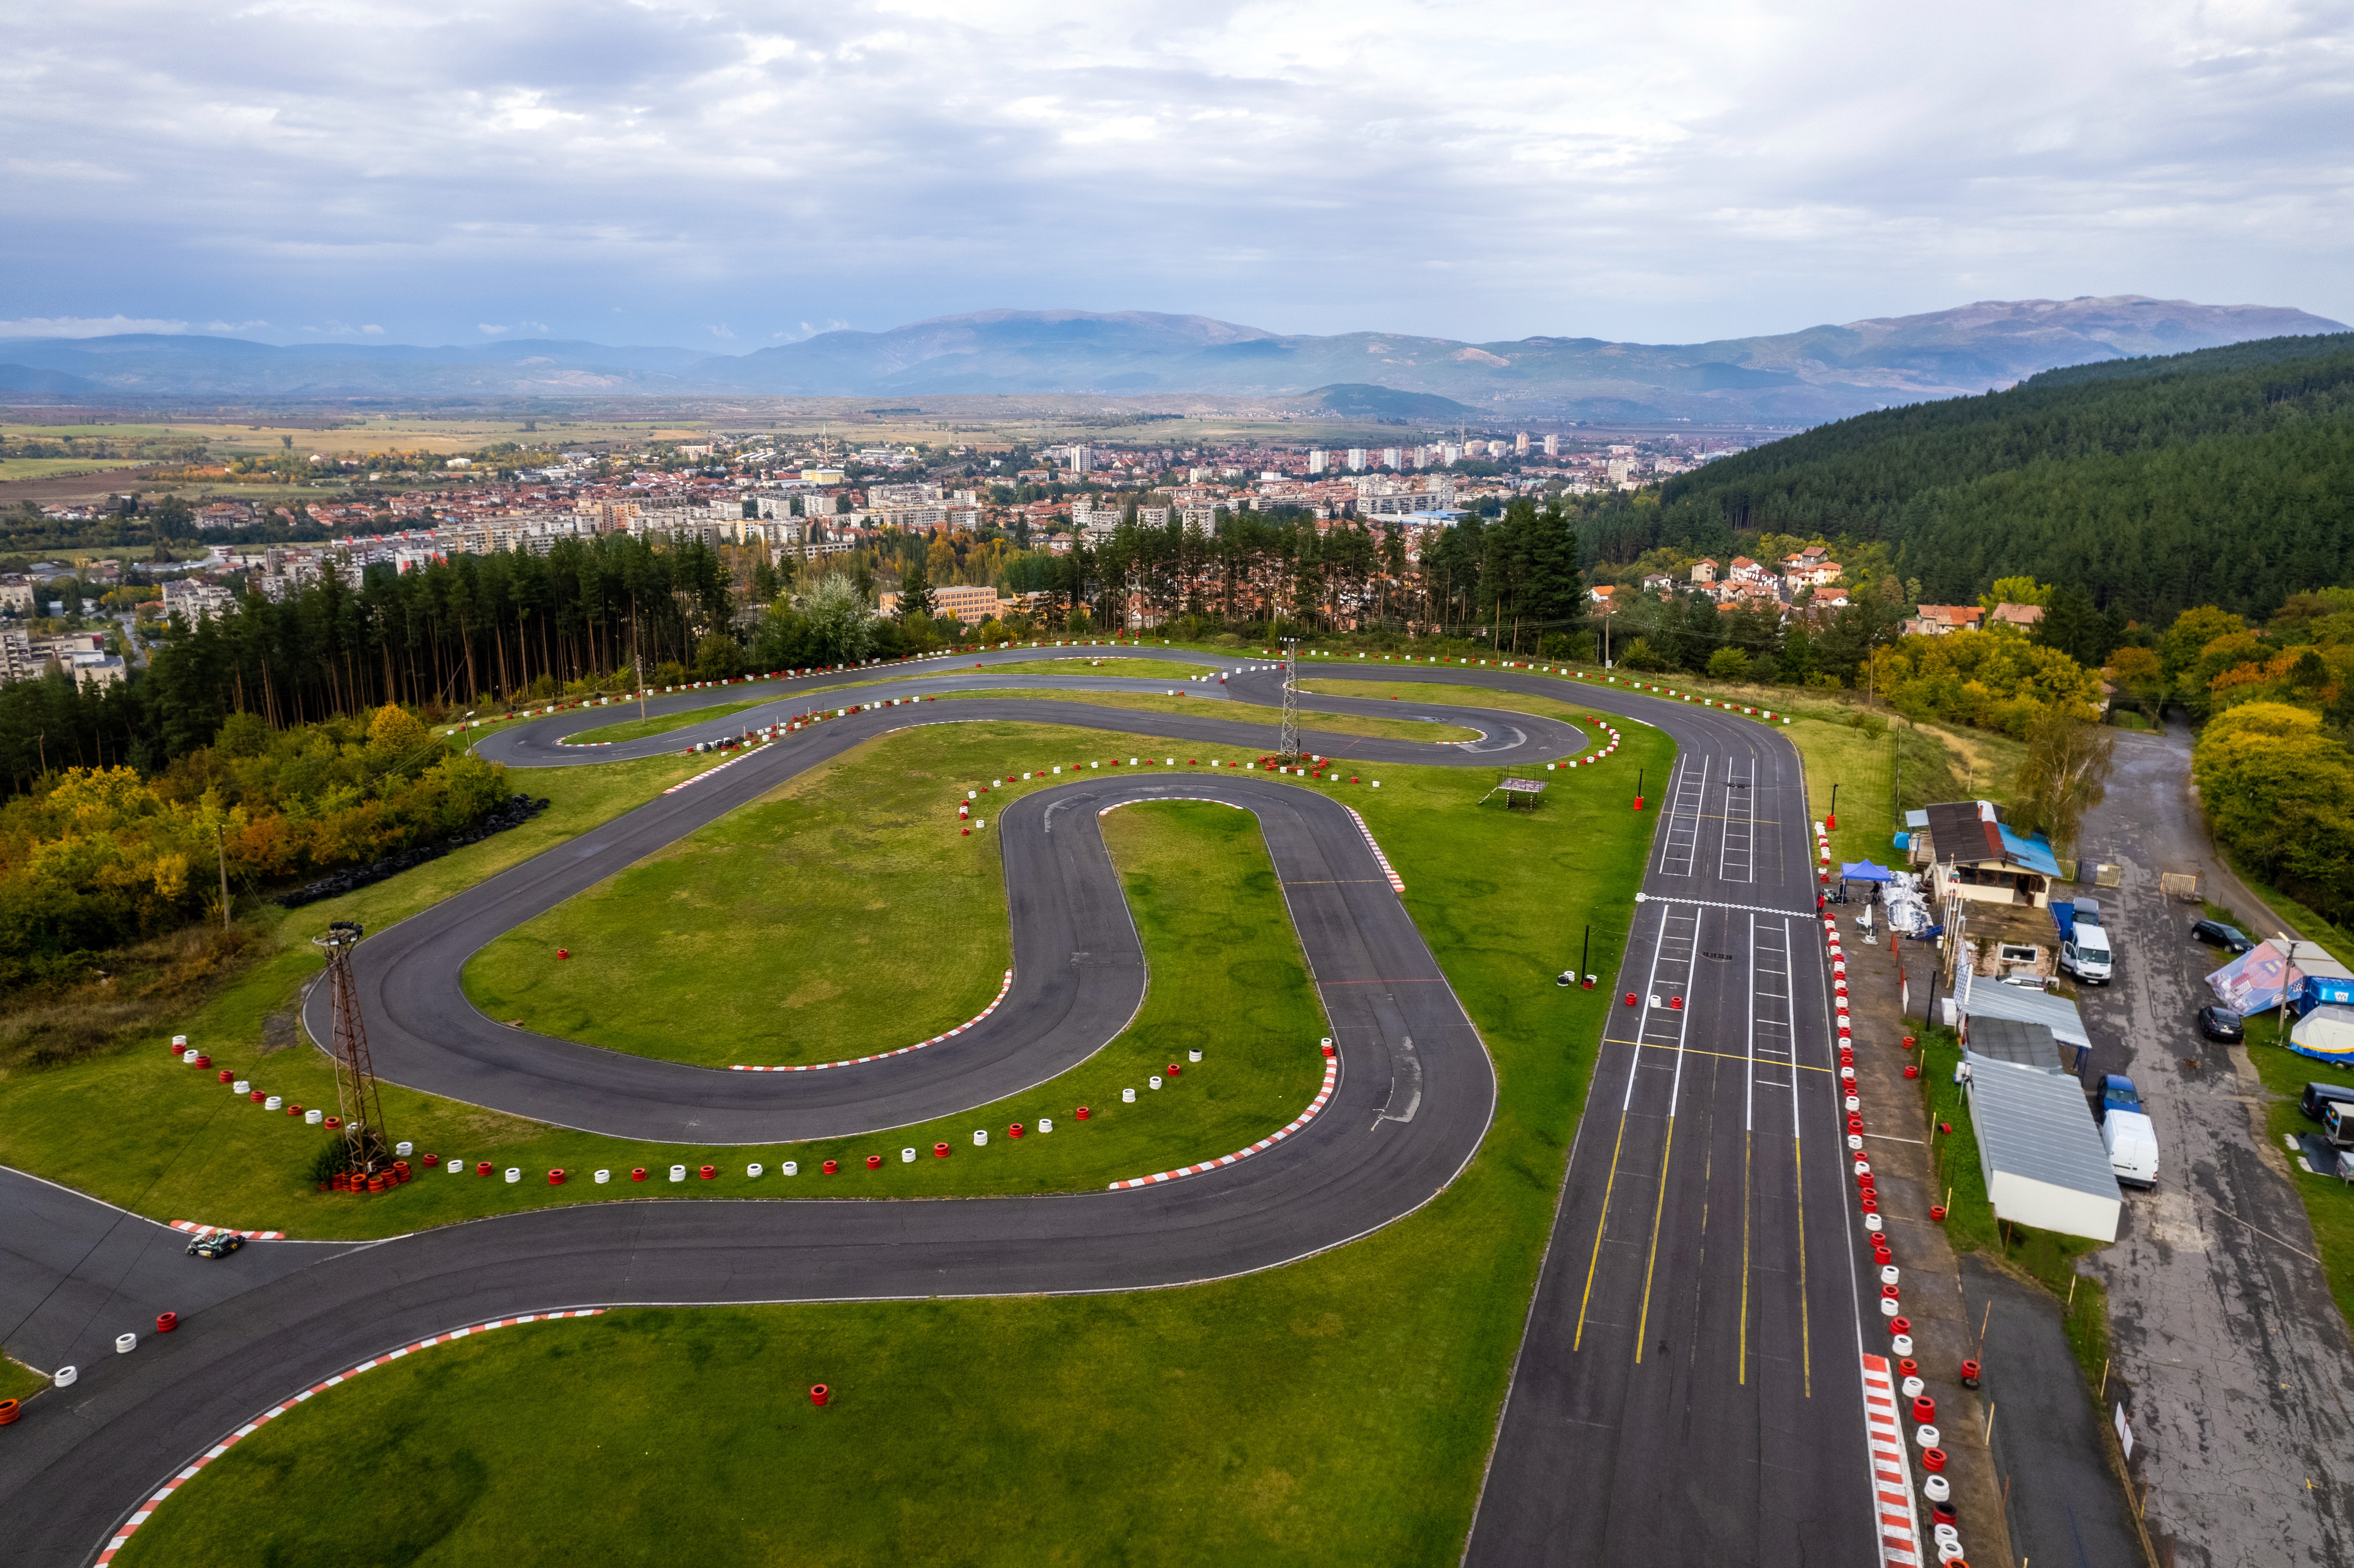
natural, sky, cloud, plant, car, tree, asphalt, road surface, land lot, urban design, vehicle, thoroughfare, grass, residential area, race track, landscape, leisure, road, city, intersection, sport venue, freeway, lane, suburb, highway, bird's eye view, street, horizon, nonbuilding structure, junction, overpass, aerial photography, truck, mountain, parking, traffic, mixed use, shoulder, hill, tourist attraction, panorama, parking lot, field, cityscape, stadium